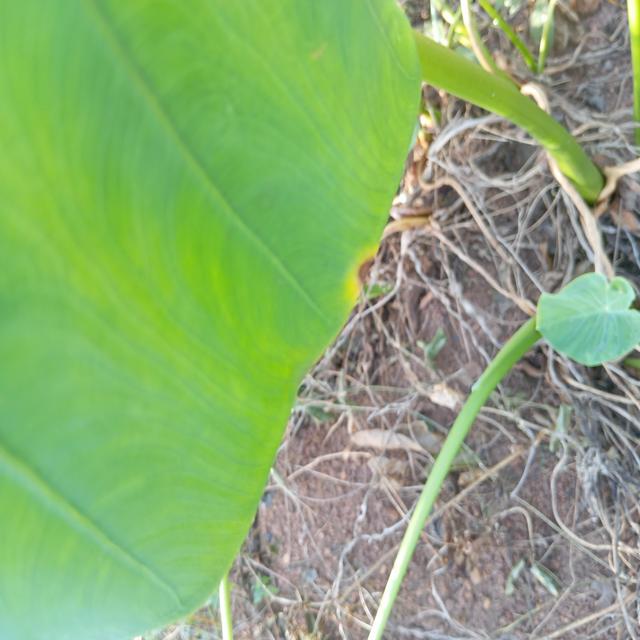
Label: Mid_Blight